Tony Curtis

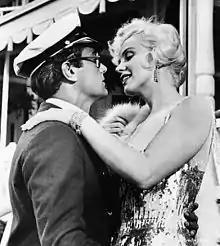
Curtis with Marilyn Monroe in "Some Like It Hot" (1959)

Curtis and Janet Leigh then starred in Blake Edwards' "The Perfect Furlough" (1958). He subsequently co-starred with Jack Lemmon and Marilyn Monroe in "Some Like It Hot" as well as Cary Grant in "Operation Petticoat" (1959).